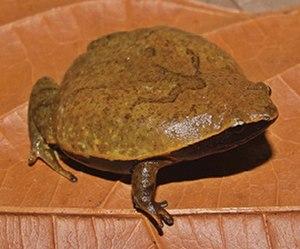
Stereocyclops histrio est une espèce d'amphibiens de la famille des Microhylidae.